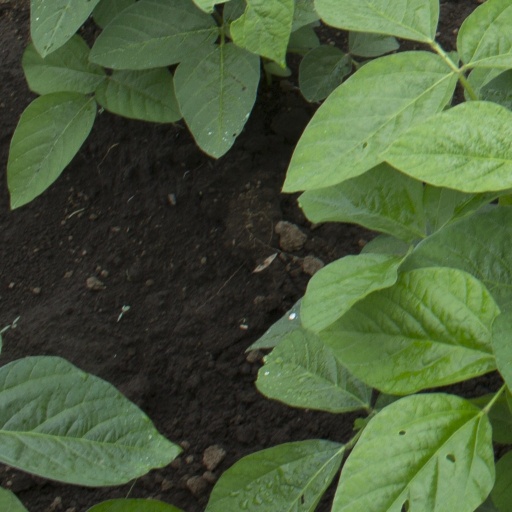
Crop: soybean